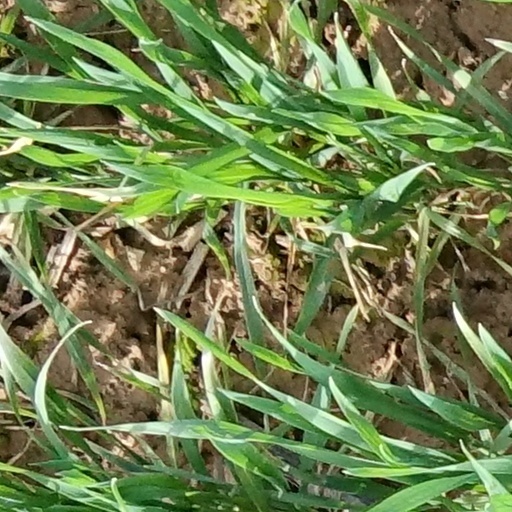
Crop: wheat